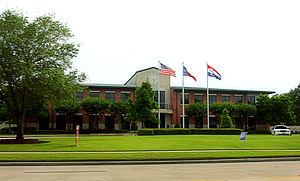
La ville de Friendswood est située dans les comtés de Galveston et Harris, dans l’État du Texas, aux États-Unis. Sa population s’élevait à 35 805 habitants lors du recensement de 2010.